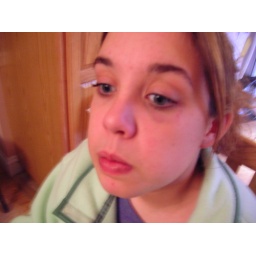
Poor Kate hit herself in the face with her laundry chute door and got a black eye for Christmas.